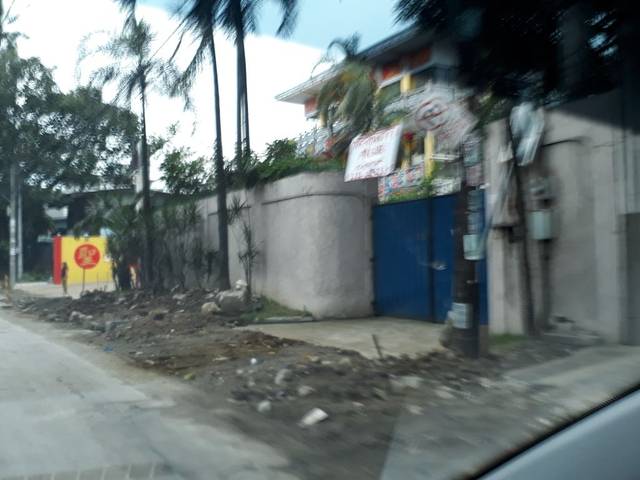
Region: Philippines
Coordinates: 14.623, 121.003